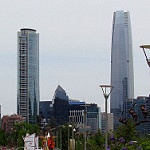
Label: buildings